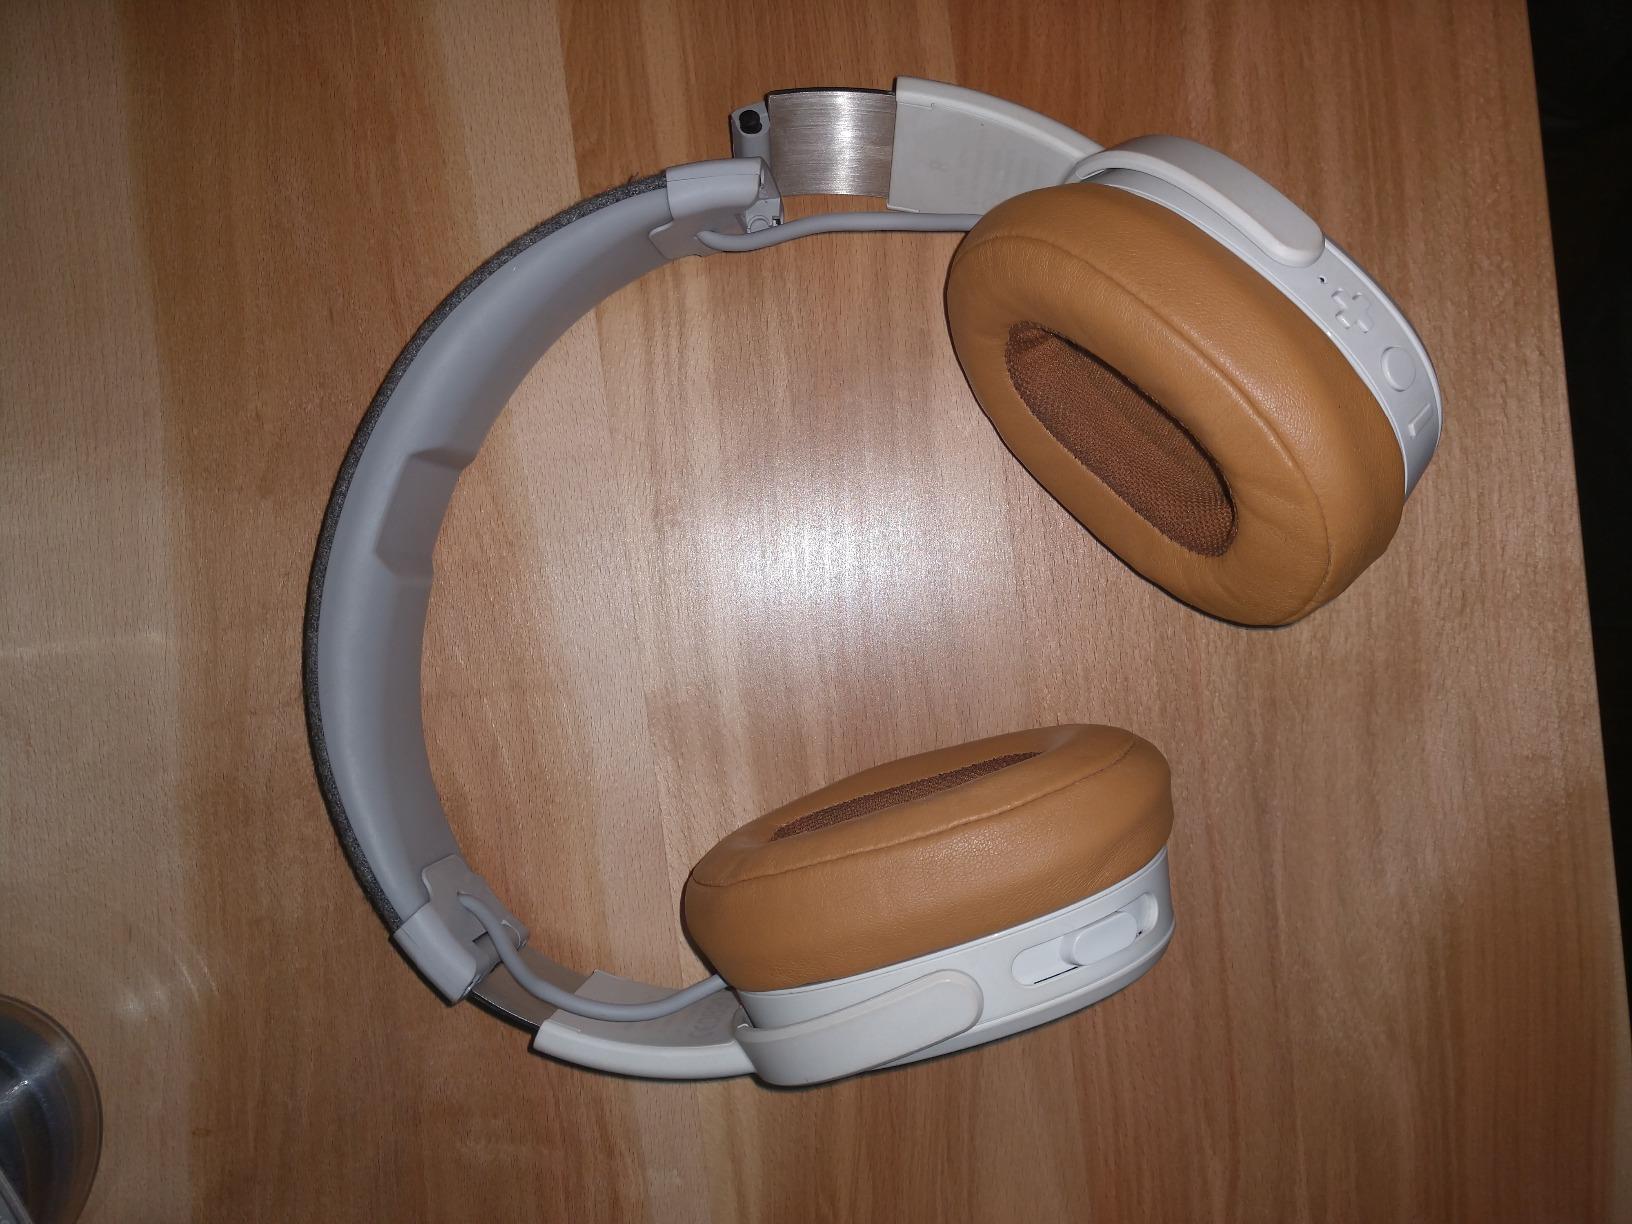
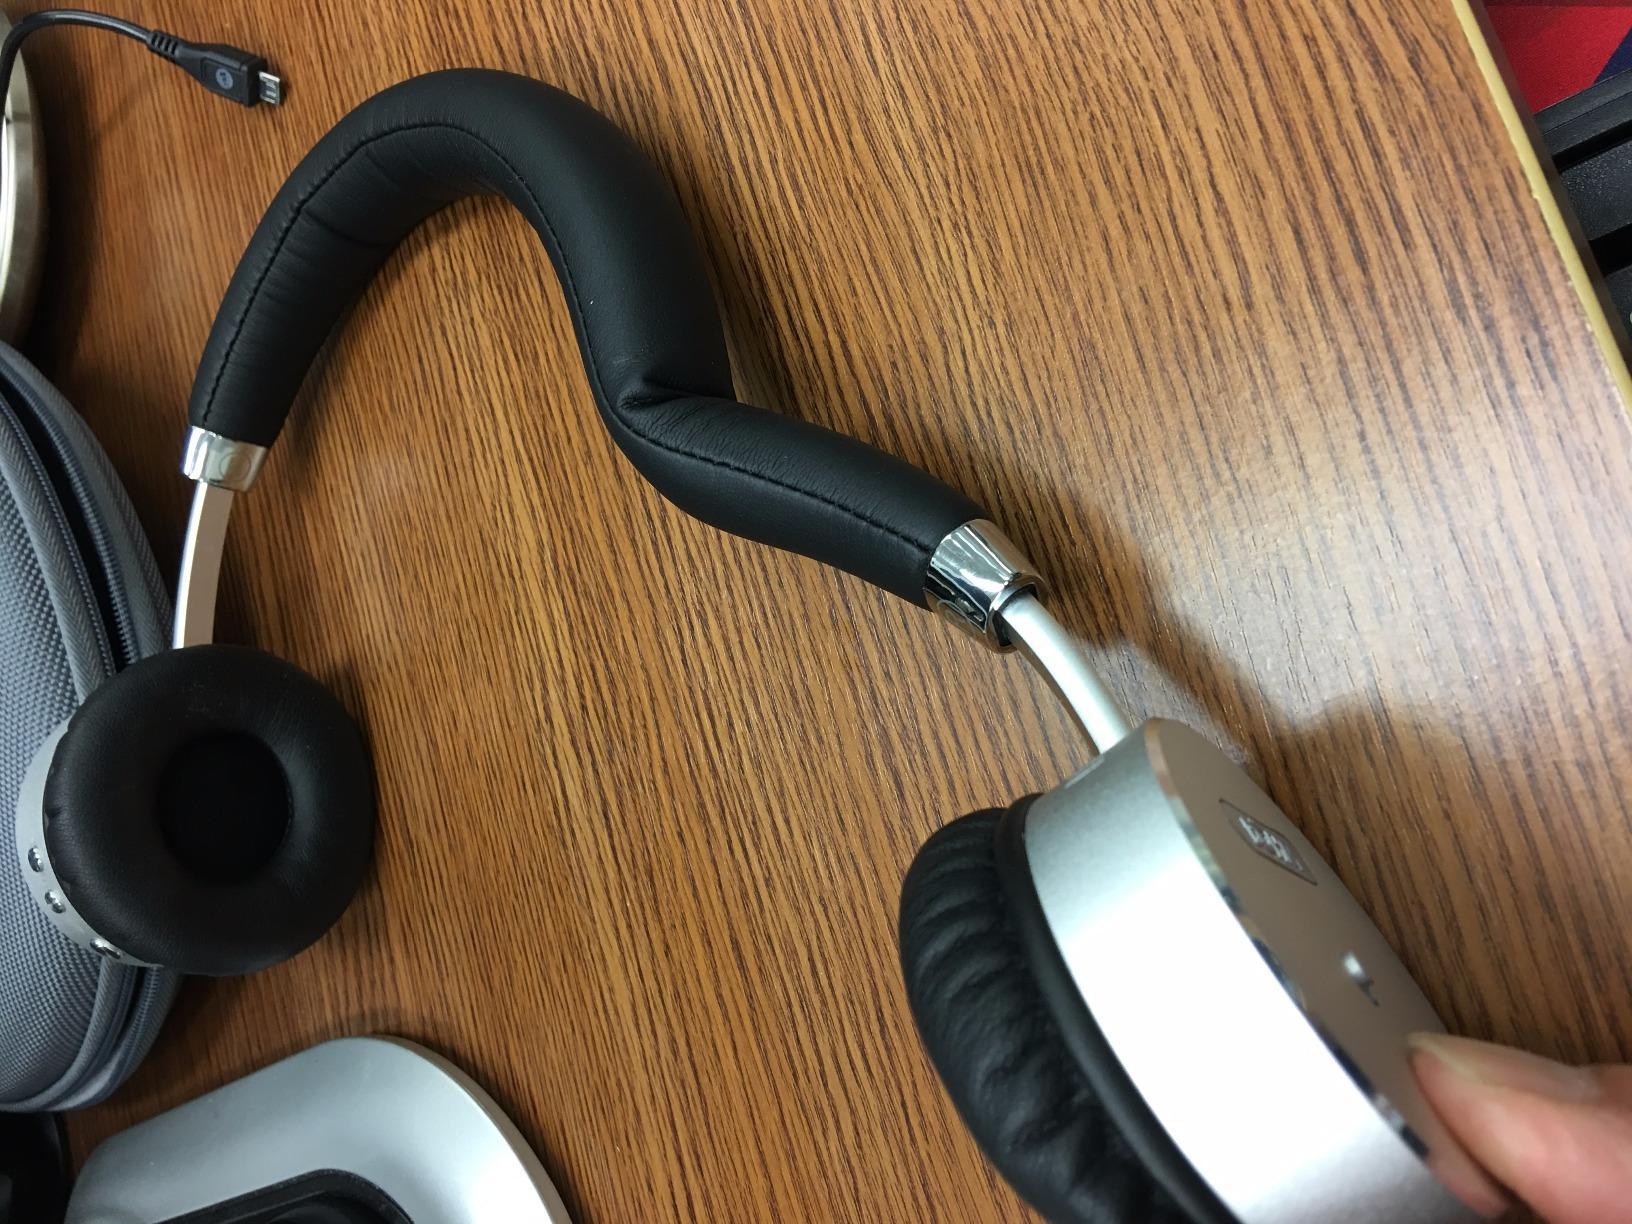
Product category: headphones
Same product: no